Victor station (Idaho)

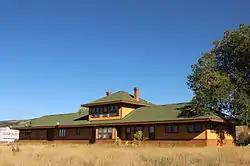
The building's exterior in 2014

The Victor Railroad Depot is a two-story building located in Victor, Idaho which was listed on the National Register of Historic Places in 1995.